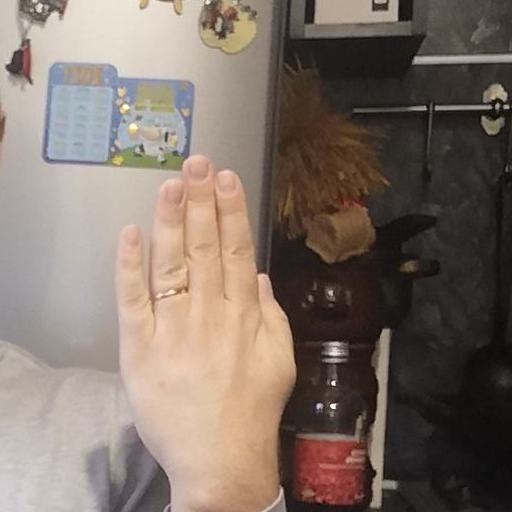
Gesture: stop_inverted